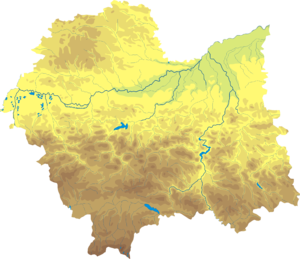
Borzęcin est une gmina rurale du powiat de Brzesko, Petite-Pologne, dans le sud de la Pologne. Son siège est le village de Borzęcin, qui se situe environ 14 km au nord-est de Brzesko et 55 km à l'est de la capitale régionale Cracovie.
Rzepiennik Strzyżewski est une gmina rurale du powiat de Tarnów, Petite-Pologne, dans le sud de la Pologne. Son siège est le village de Rzepiennik Strzyżewski, qui se situe environ 27 km au sud de Tarnów et 85 km à l'est de la capitale régionale Cracovie.
Kamienica est une gmina rurale du powiat de Limanowa, Petite-Pologne, dans le sud de la Pologne. Son siège est le village de Kamienica, qui se situe environ 16 km au sud de Limanowa et 62 km au sud-est de la capitale régionale Cracovie.
Le sanctuaire de Kalwaria Zebrzydowska se trouve en Pologne, à une distance de près de 40 km au sud-ouest de Cracovie et à 15 km à l'est de Wadowice. Le sanctuaire est constitué d'une basilique en style baroque dédiée à la Vierge des Anges, d'un couvent des frères mineurs franciscains, et d'une série de chapelles en style baroque et maniériste distribuées le long de six kilomètres et dédiées à la Passion de Jésus et à la vie de la Vierge.